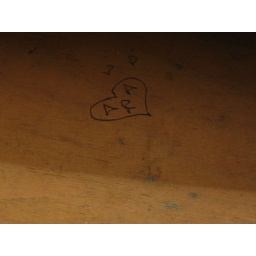
in a desk drawer in our room